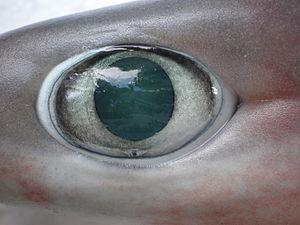
Le requin-vache est une espèce de requin de l'ordre des Hexanchiformes. Il vit de la surface à 600 mètres de profondeur et peut atteindre 1,80 mètre de long.
L'anatomie des poissons est principalement régie par les caractéristiques physiques de l'eau ; elle est beaucoup plus dense que l'air, relativement plus pauvre en oxygène et absorbe plus la lumière que l'air.
L'œil est l'organe de la vision, sens qui permet à un être vivant de capter la lumière pour ensuite l'analyser et interagir avec son environnement.